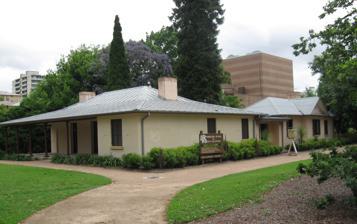
Building: Hambledon Cottage
Country: Australia
Year built: 1825
This article is about the Australian heritage-listed house museum in Parramatta, Sydney, New South Wales. For the Australian heritage-listed homestead in Tarcutta, New South Wales, see Hambledon Homestead . Historic site in New South Wales, Australia Hambledon Cottage Location 47 Hassall Street, Harris Park , City of Parramatta , Sydney , New South Wales , Australia Coordinates 33°49′08″S 151°00′54″E / 33.8189°S 151.0150°E / -33.8189; 151.0150 Built 1821–1825 Architect Henry Kitchen (part) Owner Parramatta City Council New South Wales Heritage Register Official name Hambledon Cottage, Grounds and Archaeology; Firholme; Valley Cottage; Macarthur Cottage Type state heritage (complex / group) Designated 21 September 2012 Reference no. 1888 Type Garden House Category Parks, Gardens and Trees Location of Hambledon Cottage in Sydney Show map of Sydney Hambledon Cottage (Australia) Show map of Australia Hambledon Cottage is a heritage-listed former residence and now house museum at 47 Hassall Street, Harris Park , City of Parramatta , Sydney , New South Wales , Australia. The cottage was built from 1821 to 1825, with the initial section being designed by Henry Kitchen. It is also known as Firholme , Valley Cottage and Macarthur Cottage . The property is owned by Parramatta City Council. It was added to the New South Wales State Heritage Register on 21 September 2012. History Occupation of Parramatta by Aboriginal people Aboriginal peoples have occupied the Parramatta region for tens of thousands of years. Evidence of their occupation can be found in the form of rock shelters with deposits, open campsites, middens , axe grinding groove sites, scarred trees , hand stencils and drawings. In pre-colonial times, Parramatta would have been very attractive to Aboriginal people as the landscape would have supported a wide variety of plant and animal life. The City of Parramatta is located on Parramatta River at what is effectively the head of Sydney Harbour . Permanent fresh water was available in the river upstream of the tidal limit and fresh water would also have been available from creeks and surface waterholes, in more clayey parts of the sand terrace. Aboriginal people living in this location would have had access to freshwater and saltwater food resources such as: ducks, eels, shellfish, crayfish, fish and turtles. Terrestrial resources in the Parramatta area included woodland and grassland mammals such as: kangaroos, possums and flying foxes. The grassy woodlands would also have provided access to smaller animals and insects and to native fruits, berries, seeds, yams and roots. Parramatta CBD, at the time of European settlement, is thought to have been the territorial lands of the Boromedegal (also spelt Burramattagal , Burramattugal, Boora me di-gal, Booramedegal and Burramedigal). The Boromedegal appear to have belonged to a larger cultural group that extended across western Sydney , although exact language group affiliations of pre-contact groups in the Parramatta region is open to some debate. Much of our knowledge about the traditional life style of Aboriginal people living in the Parramatta CBD area is reliant on archaeological investigation. Historical accounts of the Boromedegal People (as a distinct population group) do not tend to accurately or mindfully record the impacts experienced by Aboriginal people in the area very soon after European settlement. European settlers, attracted to Parramatta for its fertile soils and its suitability for water transport, began arriving in the region in the late 18th century. Parramatta quickly became the focus of residential, commercial and industrial development. The establishment of the town of Parramatta and cultivation of the surrounding land, would have resulted in many Aboriginal sites being disturbed or destroyed without being recorded. Hambledon Cottage Site Hambledon Cottage was built between 1821 and 1824 on the north western corner of the 100 acre grant made to John Macarthur , soldier, entrepreneur and pastoralist, in 1793. This grant formed the basis of the 850 acre Elizabeth Farm Estate, which included Elizabeth Farm. It was originally believed that the cottage was constructed for his children's governess, Penelope Lucas, who served as the family governess when John Macarthur returned from London in 1805. However, it has been more recently accepted that it was constructed to supplement the accommodation at Elizabeth farm more generally. The original cottage, now the main wing was designed by Henry Kitchen, although the building was a simplified version of his original design. Kitchen was employed on several of Macarthur's building projects and has been described as the main architectural rival to Francis Greenway . The gabled kitchen was added some time later. Archdeacon Thomas Hobbes Scott , appointed archdeacon of NSW in 1824, became a friend of the Macarthur's and took up temporary residence in the cottage in 1825. He was responsible for the 1826 addition of a coach house and stable. There is suggestion that Henry Kitchen was responsible for their design despite having died in 1822. Elizabeth Macarthur noted that Scott was also responsible for having got the garden in good order. The existing coachman's cottage is considered to be an 1880s-1890s extension of the 1826 building, whilst the stables are no longer in existence. Penelope Lucas took up residence in the cottage from 1827. Two potential reasons have been given for this, the shortage of sleeping arrangements at Elizabeth Farm and to John Macarthur's illness which saw him dislike having women resident at Elizabeth Farm. Lucas remained there until her death in 1836 as Macarthur had left her a small annuity in his will when he died in 1834, as well as lifetime residency of the cottage. It appears that there was no formal kitchen at the cottage when Lucas took up residence and she returned every afternoon to Elizabeth Farm for dinner. The kitchen wing on the western side of the cottage is believed to have been built sometime between 1832 and 1836. Macarthur's daughter Emmeline went to live with Penelope Lucas. Emmeline's move to the cottage was certainly due to Macarthur's illness during which he gradually banished all women from Elizabeth Farm. This was also a period in which Lucas undertook development of the garden. Following John Macarthur's death ownership of the Elizabeth Farm Estate, including the cottage, transferred to Edward Macarthur. Following the death of Penelope Lucas the cottage was occupied by a number of Macarthur employees until 1839 when James Macarthur and his wife returned from England. They took up residence in the cottage until they moved to Camden . However, they continued to make use of the cottage when James came to Sydney to undertake his duties as a member of the New South Wales Legislative Assembly . In the meantime, Dr Matthew Anderson took up residency at the cottage between 1839 and 1847. The 1844 Plan of the Town of Parramatta shows that a number of outbuildings had been constructed at Hambledon Cottage. Anderson was Assistant Colonial Surgeon between 1819 and 1824, resident surgeon at Parramatta Hospital and surgeon to the Female Factory and Orphan School. He also retained a private practice and was the Macarthur family physician. He made no changes during his period of residence. Edward Macarthur arrived in NSW in 1851 to take up a position as Deputy Adjutant General of the Army and used Hambledon Cottage as his temporary residence. Many of his relatives, friends and army colleagues also stayed at the cottage. Under Edward a new entry was constructed on the northern facade, the house was re-roofed and a substantial plantation of trees was established.. By 1854 the cottage garden was enclosed with a low timber picket fence and double gates had been erected on the eastern side where there were also now dense shrubs. Between 1864 and 1881 Hambledon Cottage was leased to two families, including the Bohle family and later, the Gill family. Little is known of the changes to the property during this period. In 1872 Edward Macarthur died leaving a life interest in the Elizabeth Macarthur estate, including Hambledon Cottage, to his wife Sarah. It was his intention that the estate would eventually pass to his niece Elizabeth Onslow. However, financial necessity saw Sarah Macarthur reluctantly agree to subdivision and sale of the estate in 1881. The north western portion of the estate was put up for sale in 1883 with Hambledon Cottage given the name Macarthur Cottage. The cottage site included a brick, four bedroom residence with attached kitchen, scullery, back pantry, servants bedroom and a bathroom. The kitchen yard included a range of large, detached brick buildings comprising a three roomed cottage, wash house, harness room, coach house, and four stall stable with hayloft above. The property was located on just over 2 acres of ground. The cottage was purchased by Francis John Wickham for 1100 pounds and renamed Firholme. He lived there until his death in 1892, adding a new entrance with stone pillars and wrought iron gates with this name on them on Hassall Street. Wickham's wife and children remained at the property after his death until c. 1895 -96. The 1895 Detail Plan of the area shows the building isolated on the large block, with a rectangular structure adjacent to the southeast boundary of 45 Hassall Street. The only other feature indicated near Hambledon Cottage is a small square, possibly representing a water tank or privy. A series of tenants rented the cottage from the Wickham family until it was sold to Ella McCulloch in 1906. The property changed hands several times during the next 34 years and a number of changes were made to outbuildings. In 1940 the cottage, together with adjoining lands, was purchased by The Goodyear Tyre & Rubber Co. (Australia) Ltd. There was concern that a factory would be constructed on the site, but this never eventuated due to community action. Occupants during Goodyear's ownership included one of the company's executives, John Henry Hall and his wife Sylvia Merle Hall. In 1945 Kolynos Limited purchased the property. Their affiliate Whitehall Pharmacal Company sought to undertake development around the site in 1949. The local community again campaigned strongly against the proposal. The company agreed in 1953 to donate the historic portion of the site to Parramatta Council. An agreement was also made to allow Council to purchase three acres west of Hambledon Cottage to be used for associated purposes. In appreciation Cliff Street was formally renamed Gregory Place after the Australasian Manager of the Company, E. S. Gregory. In 1959 extensive renovations were commenced by Parramatta Council under the guidance of the firm Buckland and Druce, honorary architects for the project. It was during this time that the cottage was renamed Hambledon Cottage. It was occupied by a caretaker who opened the house to the public as a folk museum until 1963 when the City of Parramatta Art Society was given a lease until 1964. Occupancy was given to the Parramatta and District Historical Society in 1964. Works were primarily exterior structural repairs and included roof works, removal of a concrete layer from the flagstones on the eastern verandah, painting, general renovation, repair to floors and replacement of some of the wooden verandah columns. The vaulted ceiling of the verandah was extensively repaired due to termite infestation. Further infestation was found following commencement of the works. A garage extension was completed in 1961. In 1965 the Parramatta & District Historical Society were given occupation of the building in return for restoring and refurbishing the interior of the building in a style of the 1830-1850 Colonial period. Hambledon Cottage was opened in February 1966 as a house museum. The grounds of Hambledon have been converted into a public reserve. They still contain some of the original or early layout (drive alignments, paths) and plantings put in by John Macarthur when it was part of the Elizabeth Farm Estate. These include several mature (some now in decline) English oak trees ( Quercus robur ) in the garden believed to have been planted by John Macarthur. Other mature trees gracing the grounds from early decades in Hambledon's existence include a cork oak ( Quercus suber ), jacaranda ( Jacaranda mimosifolia ), Illawarra plum/ plum or brown pine ( Podocarpus elatus ), firewheel tree ( Stenocarpus sinuatus ) and Osage orange ( Maclura pomifera ), a tree now rare east of the Great Dividing Range . Some of these plantings can be dated from shipping lists Macarthur brought with him of plants on board the " Lord Eldon " in 1817. Description Hambledon Cottage is set back from Hassall Street on its northern side and Gregory Place on its eastern side. It is surrounded by a reserve containing a number of large mature trees. Picket fencing has been placed around the house itself and around the reserve with chains swung between the fence posts on the street frontings. A two rail and post rural style fence is located on the western boundary while a chain wire fence is located on the southern boundary Cottage The main cottage is formed by a hipped roof over a rectangular plan, Georgian style bungalow. The walls are of stuccoed brick, rendered and painted with imitation stonework courses etched into the render. The roof is galvanised iron sheeting which has replaced earlier shingles and iron roofing. Two original chimneys remain serving five of the rooms in the cottage. Cedar casement windows are set on sandstone sills with external shutters. French doors open onto a front verandah with diagonal stone flagging, unusual vaulted ceiling and slender timber Doric columns on sandstone plinths . The French doors have internal cedar screen shutters which fit into the reveals as panelling when not in use. The north east corner of the verandah has been modified by infilling in the 1820s to create a room. Kitchen Wing The once detached kitchen wing is now connected to the main house by a flat roofed structure. It features a central pediment above a projecting bay in the Georgian style on the northern facade . The kitchen wing roof has an unpainted galvanised iron sheeted hipped and gabled roof with a single chimney . Together the two buildings form an L shape. The joinery throughout is Australian cedar of fine Georgian detailing. Some of the internal ceilings and walls are still of lath and plaster whilst one bedroom still has its original ironbark floor and part of the flooring in two other rooms (Study and Lucas Gallery) is original. Much of the hardwood flooring elsewhere was replaced with cypress pine during previous renovations. Lath and plaster ceilings and cornices have been replaced in a number of rooms by fibrous plaster. A domed brick oven adjoins the open fireplace in the kitchen. Most of the fireplaces through the building appear to have been replaced or modified. Repair works to the building, including re-rendering, ventilation and foundation reconstruction, are evident. The Coachman's Cottage The cottage is a single storey, face brick structure with gabled, iron sheeted roof. The sandstock bricks are laid in English bond and the timber highlight hopper and double hung windows are set on stone sills with rubbed brick arch lintels . The building is divided into three separate rooms. One room is lined with cement render and painted, one has exposed brickwork. The third is painted and bagged brickwork with concrete screed on stone flagging and includes original timber window and door frames and timber lintels. Now a kitchen, this room has been suggested to have been a harness room, although evidence of this harness room does not clearly suggest that this is the correct location. The Enclosed Garden The rectangular garden area is defined on the east by a timber picket fence and cottage, on the north by the cottage and a picket fence and on the west by the toilet block, and coachman's cottage with sections of picket fence and on the south by a fence forming the boundary with the factory. It is dominated by a very large bunya pine at the rear of the cottage with substantial trees along the southern boundaryr. Species include cypress (Cupressus sp.), hackberry/ southern nettle tree (Celtis australis), sweet gum (Liquidambar styraciflua), and bangalow palms (Archontophoenix cunninghamiana). In the centre of the enclosed garden is a rough arbour of timber and pipe supporting Chinese wisteria (W.sinensis). The area under the large trees are planted with Kaffir lilies (Clivia spp.), cast-iron plant (Aspidistra elatior), Philodendron sp., fruit salad plant (Monstera deliciosa) and ferns. A number of shrubs were planted near the toilet block in 2005 including Eureka Lemon Tree (citrus limonum), Photinia (Photinia glabra), Sacred Bamboo (Nandina demestica Gulf Stream) and dwarf oleander (Nerium olender oink). The garden's distinctiveearly tree plantings show the application of European influences to the local scene and the living style of colonial society at the time. Just inside the garden fence near the kitchen wing is an Osage orange tree (Maclura pomifera). This is a once-common spiny hedge species imported from Mid-West United States of America used in colonial Australia before the widespread introduction of fencing wire, that is now rare, particularly so east of the Great Dividing Range and in the Sydney basin. Paved areas are located at the rear of the L-shaped building and under the arbour, while stepping stones connect the rear of the cottage with the eastern side of the coachman's cottage. At the rear of the cottage is a square brick structure covering a well with a hand-operated pump. A number of inlet pits with steel grates are located throughout the garden and the reserve beyond for site drainage. The Parkland Reserve Hambledon Reserve is a flat area devoted to passive recreation. It provides the landscape setting for the cottage, Coachman's cottage and garden. The density of tree cover increases towards the cottage with several mature trees dating from the Macarthur period of ownership. These include several majestic English oaks (Quercus robur), a cork oak (Q.suber) a hoop pine (Araucaria cunninghamii), Brazilian pepper tree (Schinus auriera) and a large camphor laurel (Cinnamomum camphora). Other species, some of a more recent date, include a firewheel tree (Stenocarpus sinuatus), Norfolk Island hibiscus/ white oak (Lagunaria patersonia), jacaranda (J.mimosifolia), a plum pine/brown/Illawarra plum (Podocarpus elatus), Photinia x serrulata and several eucalypts. Outside the immediate reserve to the west is another area of open space extending to Harris Street. This features a large Port Jackson fig ( Ficus rubiginosa ) and a row of recently planted Port Jackson figs (F.rubiginosa) along the Hassall Street boundary. Along part of the eastern boundary of the reserve facing Gregory Place is a small car parking area. There is also a small carpark in the southeastern corner of the reserve. A semi -circular carriage way connects to Hassell Street and crushed granite pathways lead through the reserve. Under the trees are a number of modern bench seats and picnic tables set on concrete plinths. Part of the Hassall Street fence has a reinstated set of gate posts (in sandstone) and wrought iron gates, the former engraved with "Firholme" from the 1880s-1890s use and ownership period. This entry faces Purchase Street, on the site of the original driveway and "front" entrance to the estate then. Condition The house was reported to be in good condition as at 13 April 2012. There is likely to be an extensive archaeological resource focused mainly on the house and its immediate surrounds. There is also potential for significant evidence to be found within the greater area of the reserve. The archaeology at Hambledon Cottage and grounds has a high archaeological research potential and is likely to be highly intact and of state significance. Hambledon Cottage is located over a sand body that may have archaeological potential and significance for Aboriginal people. The precise origin of the sand body is not known, but it is thought that the fluvial sand was deposited by the Parramatta River during periods of flooding. Hambledon Cottage has a good level of intactness, although some of the interior surfaces were replaced with more modern fabric during the 1960s. It is a rare and intact example of an early cottage. The garden retains much of the layouts and species associated with the early colonial period of use. It also has a strong association with the Macarthur family. The physical archaeological evidence within this area may include built landforms, structural features, intact subfloor deposits, open deposits and scatters, ecological samples and individual artefacts which have potential to yield information relating to major historic themes including Agriculture, Housing, Land Tenure, Persons, Pastoralism and Cultural Sites. Archaeological evidence at this site is likely to be intact. This Archaeological Management Unit is of State significance Modifications and dates 1959/60 - renovations "almost amounting to reconstruction" were commenced by Parramatta Council. Repair works to the building (including re-rendering, ventilation and foundation reconstruction) are evident. 1961 - Garage extension on south side of Coachman's cottage 1964 - Extensive interior restoration and refurbishment 1981 - Vaulted ceiling of eastern verandah reconstructed following collapse. Ceiling battens installed and hip batten strengthened with steel plate. Fibrous plaster replaced deteriorating lath and plaster 1994 - Installation of subsurface drainage system, removal of cement render from external walls and application of sacrificial render to combat rising and falling damp. Replacement of roofing and roof lining on cottage and coachman's cottage. 1996 - Further repair and maintenance to roof, eaves , gutters and downpipes 2001-02 - Removal of sacrificial render and damp proofing of external walls, replacement of floor joists in members room and bedroom, repairs to chimneys and replacement of columns on eastern verandah. 2004-05 - Garden reconstruction based on documentary and test-trench archaeological evidence, to reinstate 19th century driveway, bed formation and removal of several trees not of heritage value. 2005 - picket fence with chains swung between fence posts as show in a pre 1854 sketch by HC Allport installed around the reserve facing Hassall Street and Gregory place 2006-07 - Replacement of floor joists and repairs to flooring and internal walls in Exhibition Room 2009 - Demolition of toilet block on western wall of coachman's cottage 2012 - Repairs to front fence and ('Firholme') sandstone and wrought iron gate to Hassall Street damaged by traffic accident. c. 2012-14 - Three English oaks (one replacing a removed oak) and four jacarandadas ( J. mimosifolia ) have been planted on site in this time. The jacarandas are understood to have been planted by a well-meaning neighbour but, as such trees were not on this site until the early 20th century, they are inappropriate and should be removed as the principal period of interpretation is meant to be the 19th century under Macarthur family ownership. One of these jacarandas has been planted far too close to a Norfolk Island hibiscus. Given that the archival record shows that more oaks (possibly up to a dozen) were actually planted across the site, additional oak plantings should be implemented. Protecting new plantings from possum attack is particularly important as existing trees have suffered much such damage. Heritage listing Hambledon Cottage, its grounds and associated archaeology have State significance for their important and direct associations with the Macarthurs, one of the most influential families in Australian history as well as other figures of state and local renown. The house is a fine and rare example of an 1820s domestic building and is expressive of the taste, aspirations and needs of its several owners. Its landscape includes plantings dating from its earliest construction and are now some of Australia's oldest surviving European tree plantings. The Hambledon Cottage site is an important component of an estate (Elizabeth Farm) that became a prototype of Australian land management. It also has strong associations with a number of individuals and families important in the development of Parramatta, New South Wales and Australia, including Thomas Hobbes Scott and Henry Kitchen. The archaeology at Hambledon Cottage and grounds has a high archaeological research potential and is likely to be highly intact and of state significance. Hambledon Cottage also has significance for its role in illustrating the development of the status of Parramatta, and holds great value for contemporary society for these reasons. The archaeological resource will be able to contribute to more accurately documenting the development, use and life style associated with the cottage, Parramatta and early colonial society. Hambledon Cottage, Grounds and Archaeology was listed on the New South Wales State Heritage Register on 21 September 2012 having satisfied the following criteria. The place is important in demonstrating the course, or pattern, of cultural or natural history in New South Wales. Hambledon Cottage has State historical significance for its close association with the Macarthurs, one of the most prominent and influential families in Australian History. It has particular associations with aspects of the family history, especially the relationship with Penelope Lucas and the impact of John Macarthur's declining health on the family. The cottage contributes to documentation of the use and management of the greater Elizabeth Farm Estate, a prototype for Australian land management. It is one of the earliest surviving houses in Parramatta and NSW. The garden contains elements from several periods of occupation including some from the earliest period of development and contribute to appreciation of the site as a domestic place. Hambledon Cottage is an important part of a group of colonial era dwellings in Parramatta that include Elizabeth Farm and Experiment Farm. Its later history is representative of the growth of Parramatta through the subdivision of large estates in the later nineteenth century. The place has a strong or special association with a person, or group of persons, of importance of cultural or natural history of New South Wales's history. Hambledon Cottage has State significance for its associations with John Macarthur, his Elizabeth Farm Estate, his wife Elizabeth, their son Edward and early Australian architect and rival to Francis Greenway, Henry Kitchen. It also has associations with significant such figures such as Archdeacon Thomas Hobbes Scott, Penelope Lucas, Dr Matthew Anderson and local settlers such as Francis John Wickham. The place is important in demonstrating aesthetic characteristics and/or a high degree of creative or technical achievement in New South Wales. Hambledon Cottage has State aesthetic significance as a fine and rare colonial era cottage, the plan configuration of which is very intact and which has retained a relatively large amount of fine early fabric. It has significance as a part of the Macarthur's Elizabeth Farm Estate and because of its setting, which contains trees planted by the Macarthur family, views and vistas to Elizabeth Farm's surviving early tree plantings, nearby Experiment Farm cottage's estate, and the Queen's Wharf precinct on Parramatta River. The Hambledon Cottage landscape has state significance as an important and appropriate setting for what was an important private residence. It includes some of the oldest exotic tree plantings in Australia whose layout demonstrates the application of European influences to the local scene and the living style of colonial society at the time. They have great aesthetic significance due to their likely design by the important early Australian architect Henry Kitchen. The design of the wooded landscape associated with Hambledon Cottage achieves a unity of scale and balance of form that complement the architecture of the house. Landscape works carried out around Hambledon in the later 20th century are less significant but nonetheless demonstrate more recent approaches to amenity planting associated with local government conservation action. The place has strong or special association with a particular community or cultural group in New South Wales for social, cultural or spiritual reasons. The acquisition of the cottage by council and its subsequent history has State social significance as an illustration of the growing appreciation of the role of historic sites in the community that commenced in the mid twentieth century and is today reflected in the number of tourists which visit the site. It has local social significance for its strong associations with the contemporary community of Parramatta where it is a local landmark. The place has potential to yield information that will contribute to an understanding of the cultural or natural history of New South Wales. The landscape of Hambledon has State significance for its potential to yield information that will contribute to an understanding of NSW's cultural history. The garden and grounds have a considerable archaeological, educational and interpretive potential as a resource for the study of subjects such as architecture, design, social history, landscape architecture and horticulture for present and future generations of Australians and has high archaeological research potential. The cottage is an important educational resource because of the place it occupies in the development of Australian colonial architecture, its early fabric demonstrating construction and joinery techniques from the beginning of the nineteenth century. The archaeology at Hambledon Cottage and grounds has high archaeological research potential and is likely to be highly intact and of State significance. The physical archaeological evidence within this area may include built landforms, structural features, intact subfloors deposits, open deposits and scatters, ecological samples and individual artefacts which have potential to yield information relating to major historic themes including Agriculture, Housing, Land Tenure, Persons, Pastoralism and Cultural Sites. The Hambledon Cottage site contains a section of a sand body, thought to be deposited by the Parramatta River during periods of flood. From a geomorphic perspective, the sandbody has the potential to provide insight into patterns of river flow and flood events that could lead to a better understanding of the formation of the Parramatta River Valley. Excavation of sections of sand body on George Street , Parramatta have uncovered archaeological artefacts and deposits associated with Aboriginal people occupying the Parramatta area prior to the arrival of non-Aboriginal settlers. The section of sand body location on the site of Hambledon Cottage and Garden may have the potential to provide insight into the diet and lifestyle of Aboriginal People living in Parramatta and more broadly the Cumberland Plain . The place possesses uncommon, rare or endangered aspects of the cultural or natural history of New South Wales. Hambledon Cottage has State significance as a rare example of an early nineteenth century cottage that is representative of a particular class of society, their tastes and means and is a particularly fine example of its type. By virtue of its early date of construction, historical associations and surviving landscape elements, the landscape of Hambledon also has rarity value. Many of the plants in the garden have high landscape architectural value and ornamental qualities. Some of the trees are among the oldest exotic plantings in NSW and Australia. The Osage orange tree (Maclura pomifera) is a very rare surviving specimen in Sydney, of a species once common on rural estate hedgerows. The place is important in demonstrating the principal characteristics of a class of cultural or natural places/environments in New South Wales. Hambledon Cottage has representative value at a State level for its ability to demonstrate a class of early nineteenth century domestic building. The garden at Hambledon also has State significance at a representative level for its ability to demonstrate colonial cultural landscapes developed by the wealthy early European settlers, particularly in the use of European horticultural practices and the planting of exotic tree species such as English oak (Quercus robur), cork oak (Q.suber) and indigenous species such as hoop pine (Araucaria cunninghamiana), Bunya pine (A.bidwillii) and Port Jackson figs ( Ficus rubiginosa ). The mixed planting of deciduous and evergreen trees and shrubs, together with the vistas and views have produced a landscape with considerable character, which is now in stark contrast with the garden's more developed urban surroundings. See also Architecture portal Australian residential architectural styles References